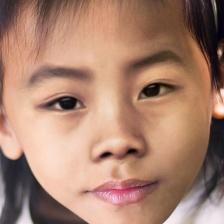
Label: faces